Rapunzel (Tangled)

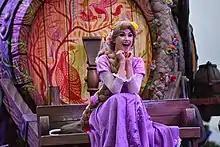
Rapunzel at Shanghai Disneyland in 2019.

Rapunzel currently makes regular appearances at various Walt Disney Parks and Resorts sites, locations and attractions. In anticipation of the film's theatrical release, several "Tangled"-based attractions were constructed at various Disney Parks locations in both California and Florida, United States. These include a life-sized replica of Rapunzel's tower, located in Fantasyland.